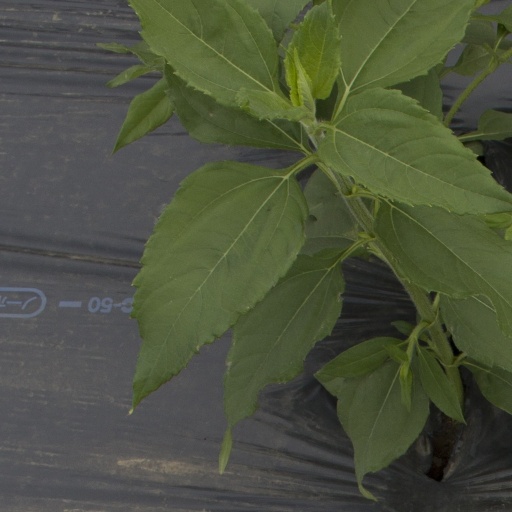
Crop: Jerusalem artichoke